Ron McGarry

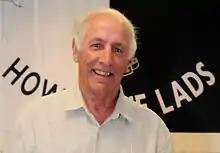
Ron McGarry, August 2010

Ronald James McGarry (born 5 December 1937 in Whitehaven) is a former professional footballer, who played centre forward for Whitehaven, Workington, Bolton Wanderers, Newcastle United, Barrow, South Coast United, Bulli, Balgownie Rangers and Gateshead.